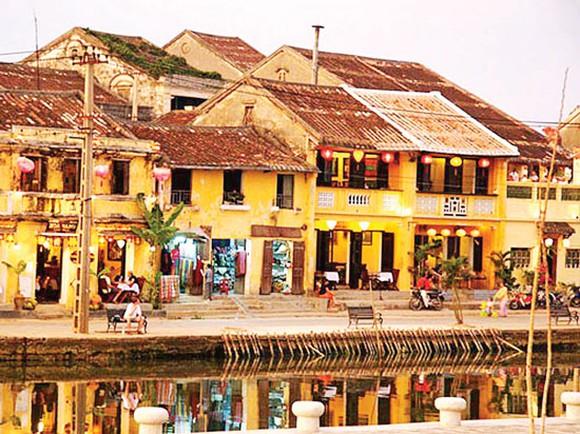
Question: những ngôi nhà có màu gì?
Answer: màu vàng